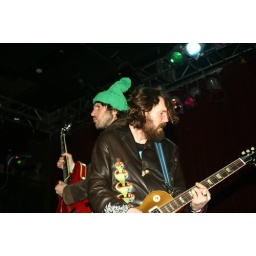
Yes, he can rock in a green wool pom pom cap!